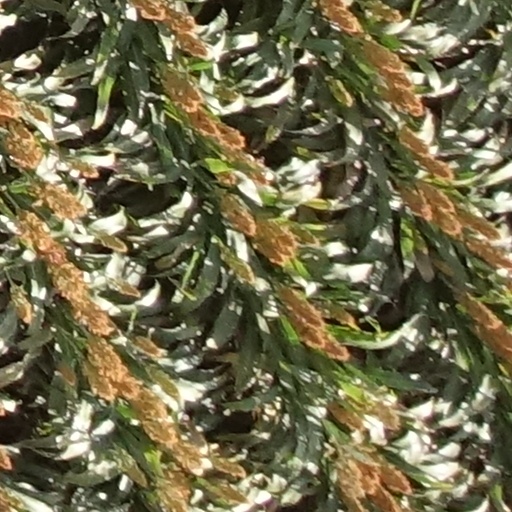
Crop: sorghum